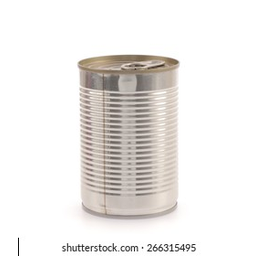
Label: metal